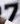
Number: 7